Jan Fyt

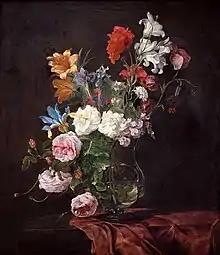
"Vase of flowers"

Fyt joined the Guild of Romanists in 1650. The Guild of Romanists was a society of notables and artists which was active in Antwerp from the 16th to 18th century. It was a condition of membership that the member had visited Rome. In the year 1652 the Guild chose Fyt as its dean.